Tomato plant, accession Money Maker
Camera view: vertical (180 deg); turntable rotation: 150 degrees
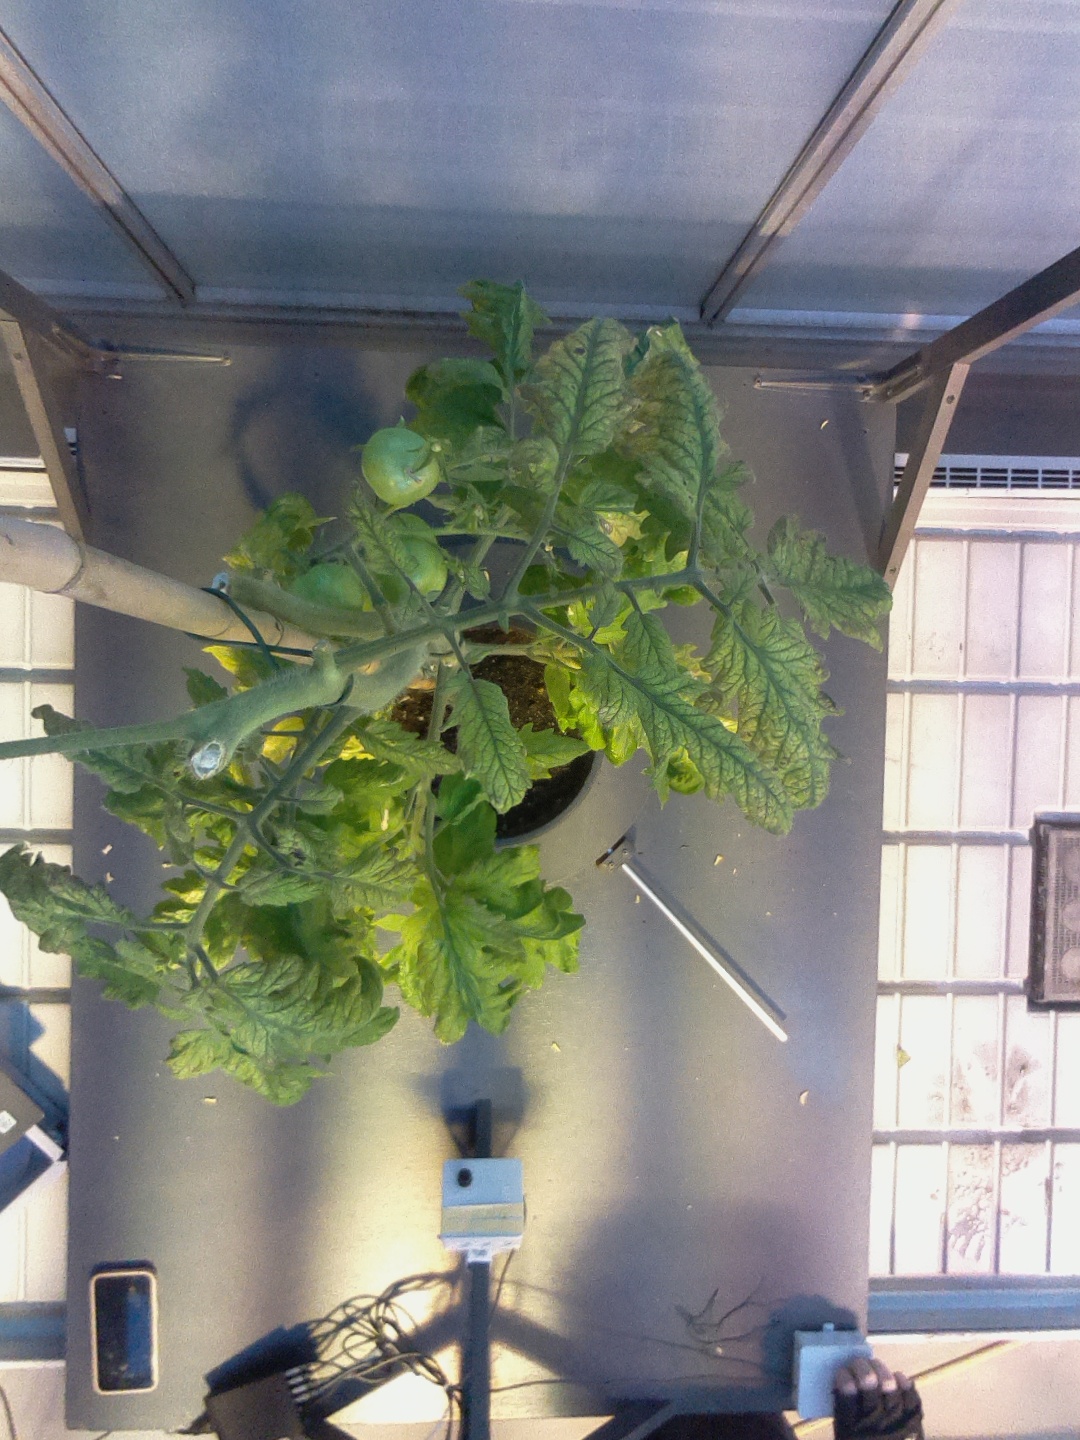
BBCH growth stage 79: 90% -100% of final fruit size